Metro (musical)

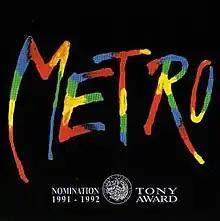
Musical music CD cover

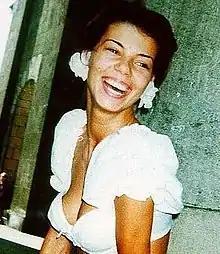
Edyta Górniak in Teatr Dramatyczny in Warsaw (1992)

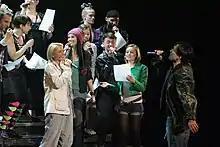
The musical is dominated by crowd scenes. In the picture, “Tower of Babel” scene

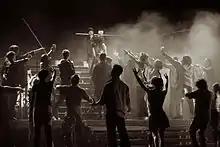
Choreography is an integral part of the musical content. In the picture, „In God we trust” scene

Metro is a Polish musical with music by Janusz Stokłosa and lyrics by Agata and Maryna Miklaszewska. Choreographed and directed by Janusz Józefowicz, the musical was funded and initially produced by Wiktor Kubiak. The play, initially staged on January 31, 1991 in Warsaw's Dramatic Theatre, turned out to be a major success in Poland and is notable for a large number of young artists who started their career in its crew. Among those who rose to fame were: Edyta Górniak, Katarzyna Groniec, Robert Janowski, Michał Milowicz, Grzegorz Kowalczyk and Natasza Urbańska.